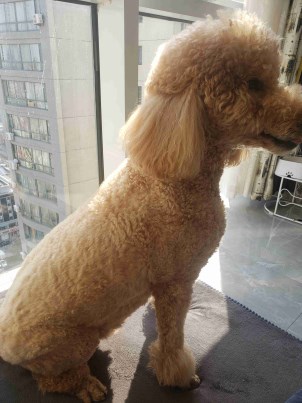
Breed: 2925-n000114-toy_poodle